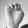
ASL letter: E